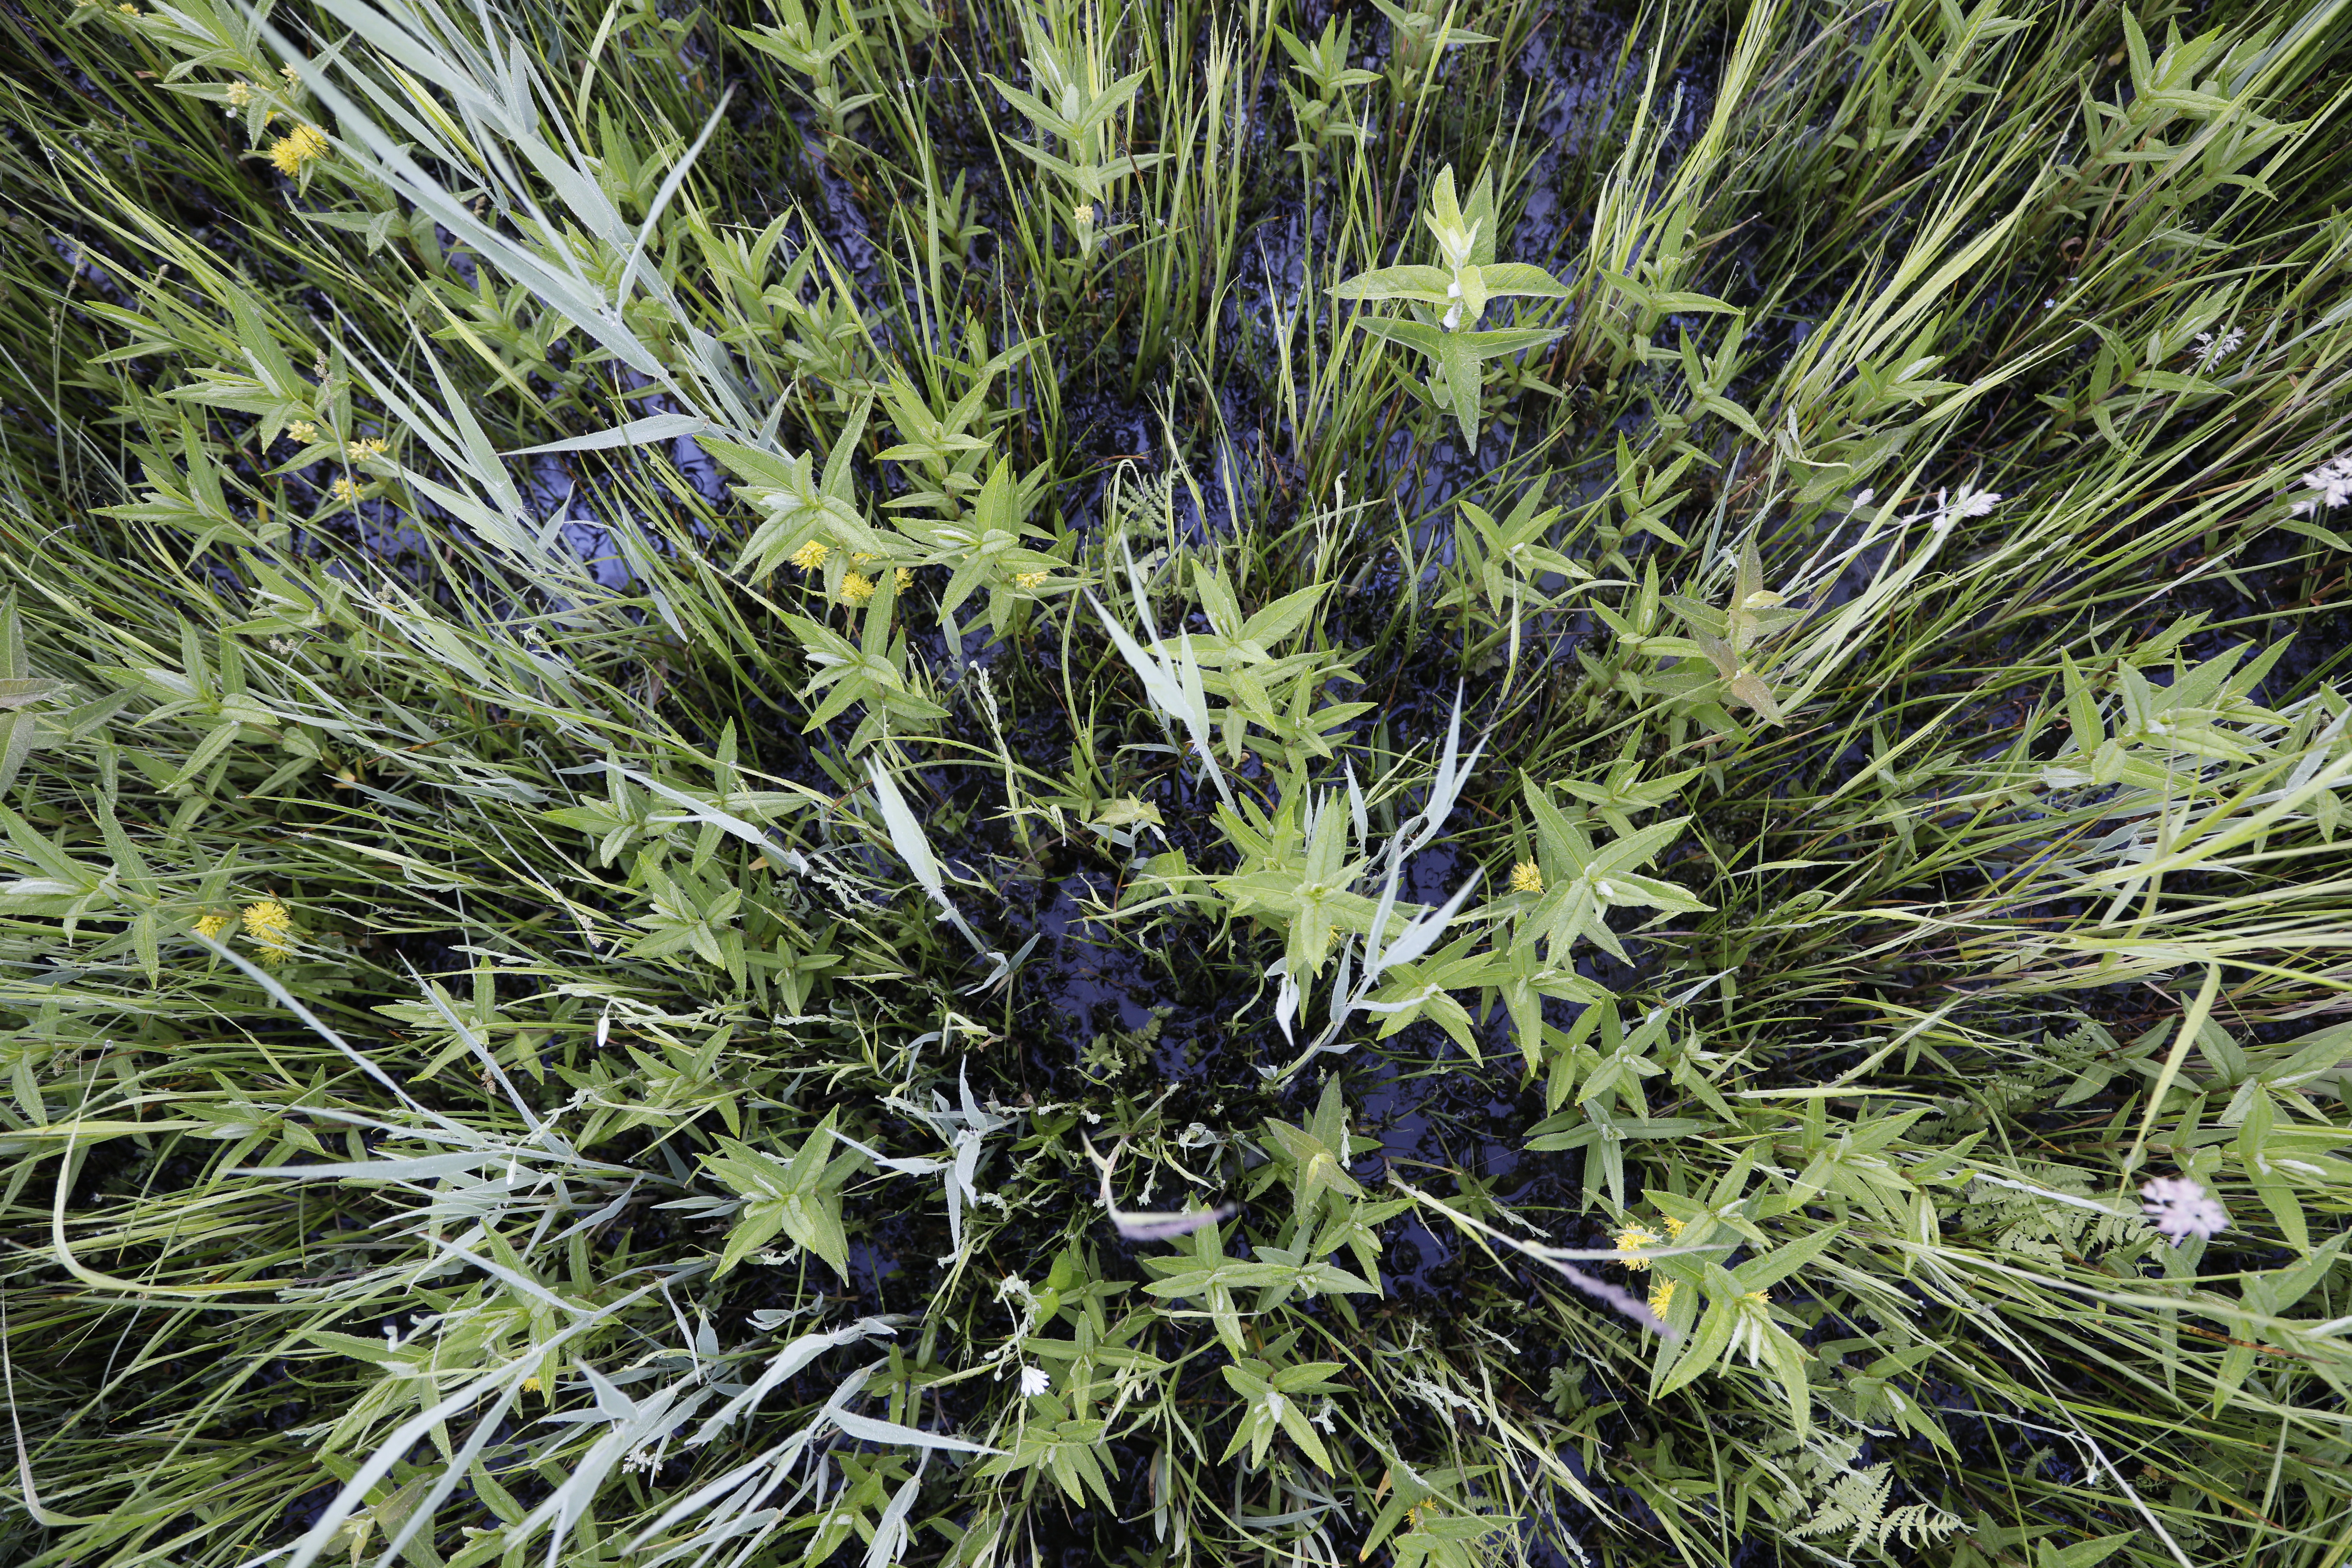
Plant species: Lysimachia thyrsiflora, Stellaria palustris